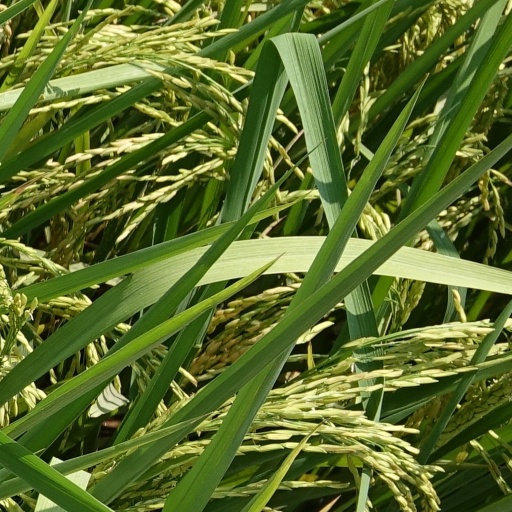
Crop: rice